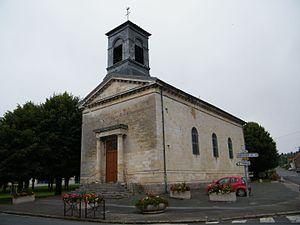
église.
L'église Saint-Gildard de Vaux-sur-Somme est situé au centre du village de Vaux-sur-Somme dans le département de la Somme, à l'est de Corbie.
Vaux-sur-Somme est une commune française située dans le département de la Somme, en région Hauts-de-France.